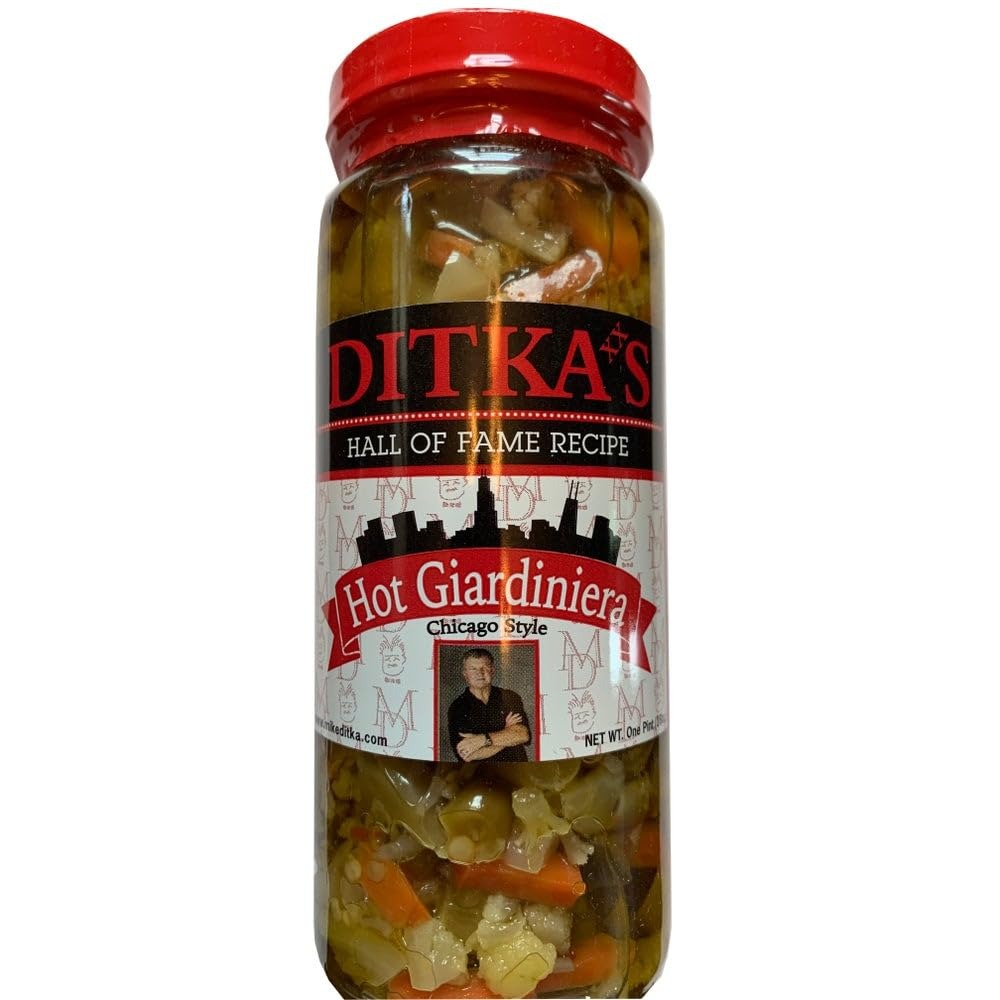
Item Name: Ditkas Hot Giardiniera - 16oz Jar
Bullet Point 1: Ditka's Hot Giardiniera
Bullet Point 2: 16oz
Product Description: 1
Value: 16.0
Unit: Fl Oz

Price: 6.97